Granite Harbour

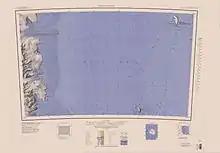
Granite harbour in southwest corner of map

Named by the Northern Party of the British Antarctic Expedition, 1910–13 for W.W. Archer, chief steward of the expedition.